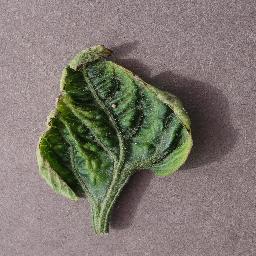
Label: Tomato___Tomato_Yellow_Leaf_Curl_Virus